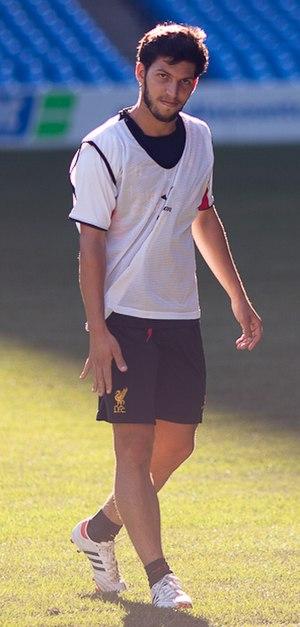
Daniel « Dani » Pacheco Lobato est un footballeur espagnol né le 5 janvier 1991. Il joue actuellement au poste d'ailier gauche dans le club espagnol de Málaga CF.